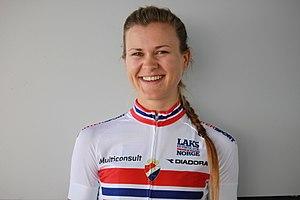
Katrine Aalerud est une coureuse cycliste professionnelle norvégienne.